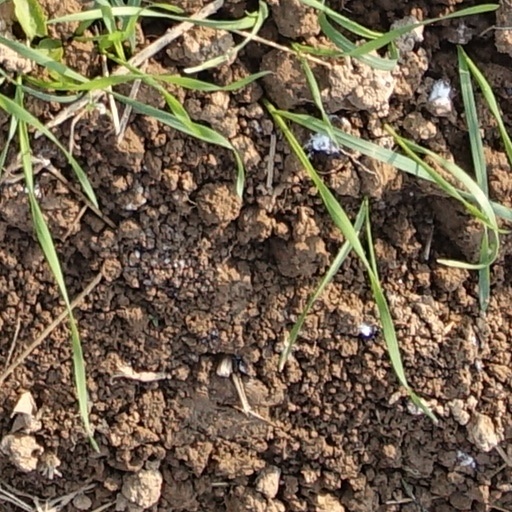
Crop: wheat